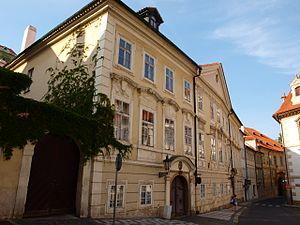
Le palais Ledebour est un palais baroque situé sur la place Wallenstein dans le quartier de Mala Strana à Prague. Il est protégé en tant que monument culturel de la République tchèque. Le palais est prolongé d'un jardin en terrasse s'élevant jusqu'au mur des jardins du château de Prague.